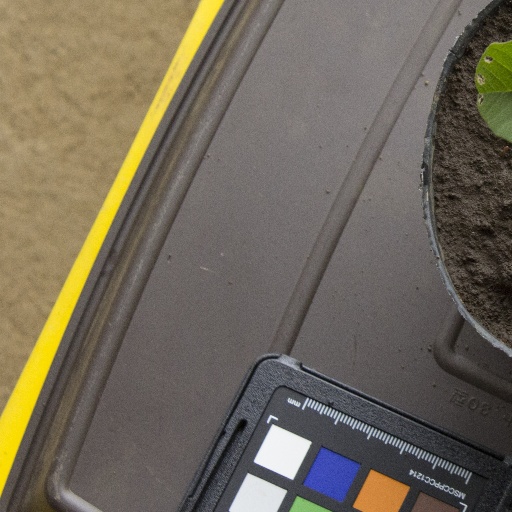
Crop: soybean